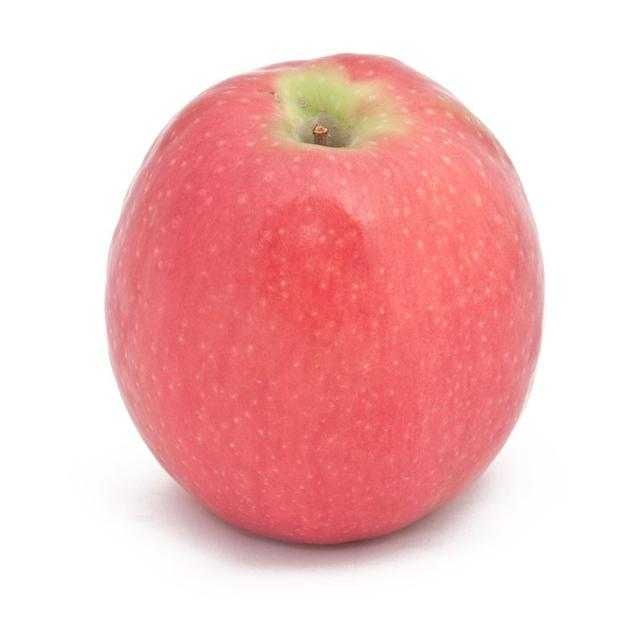
Label: Apple